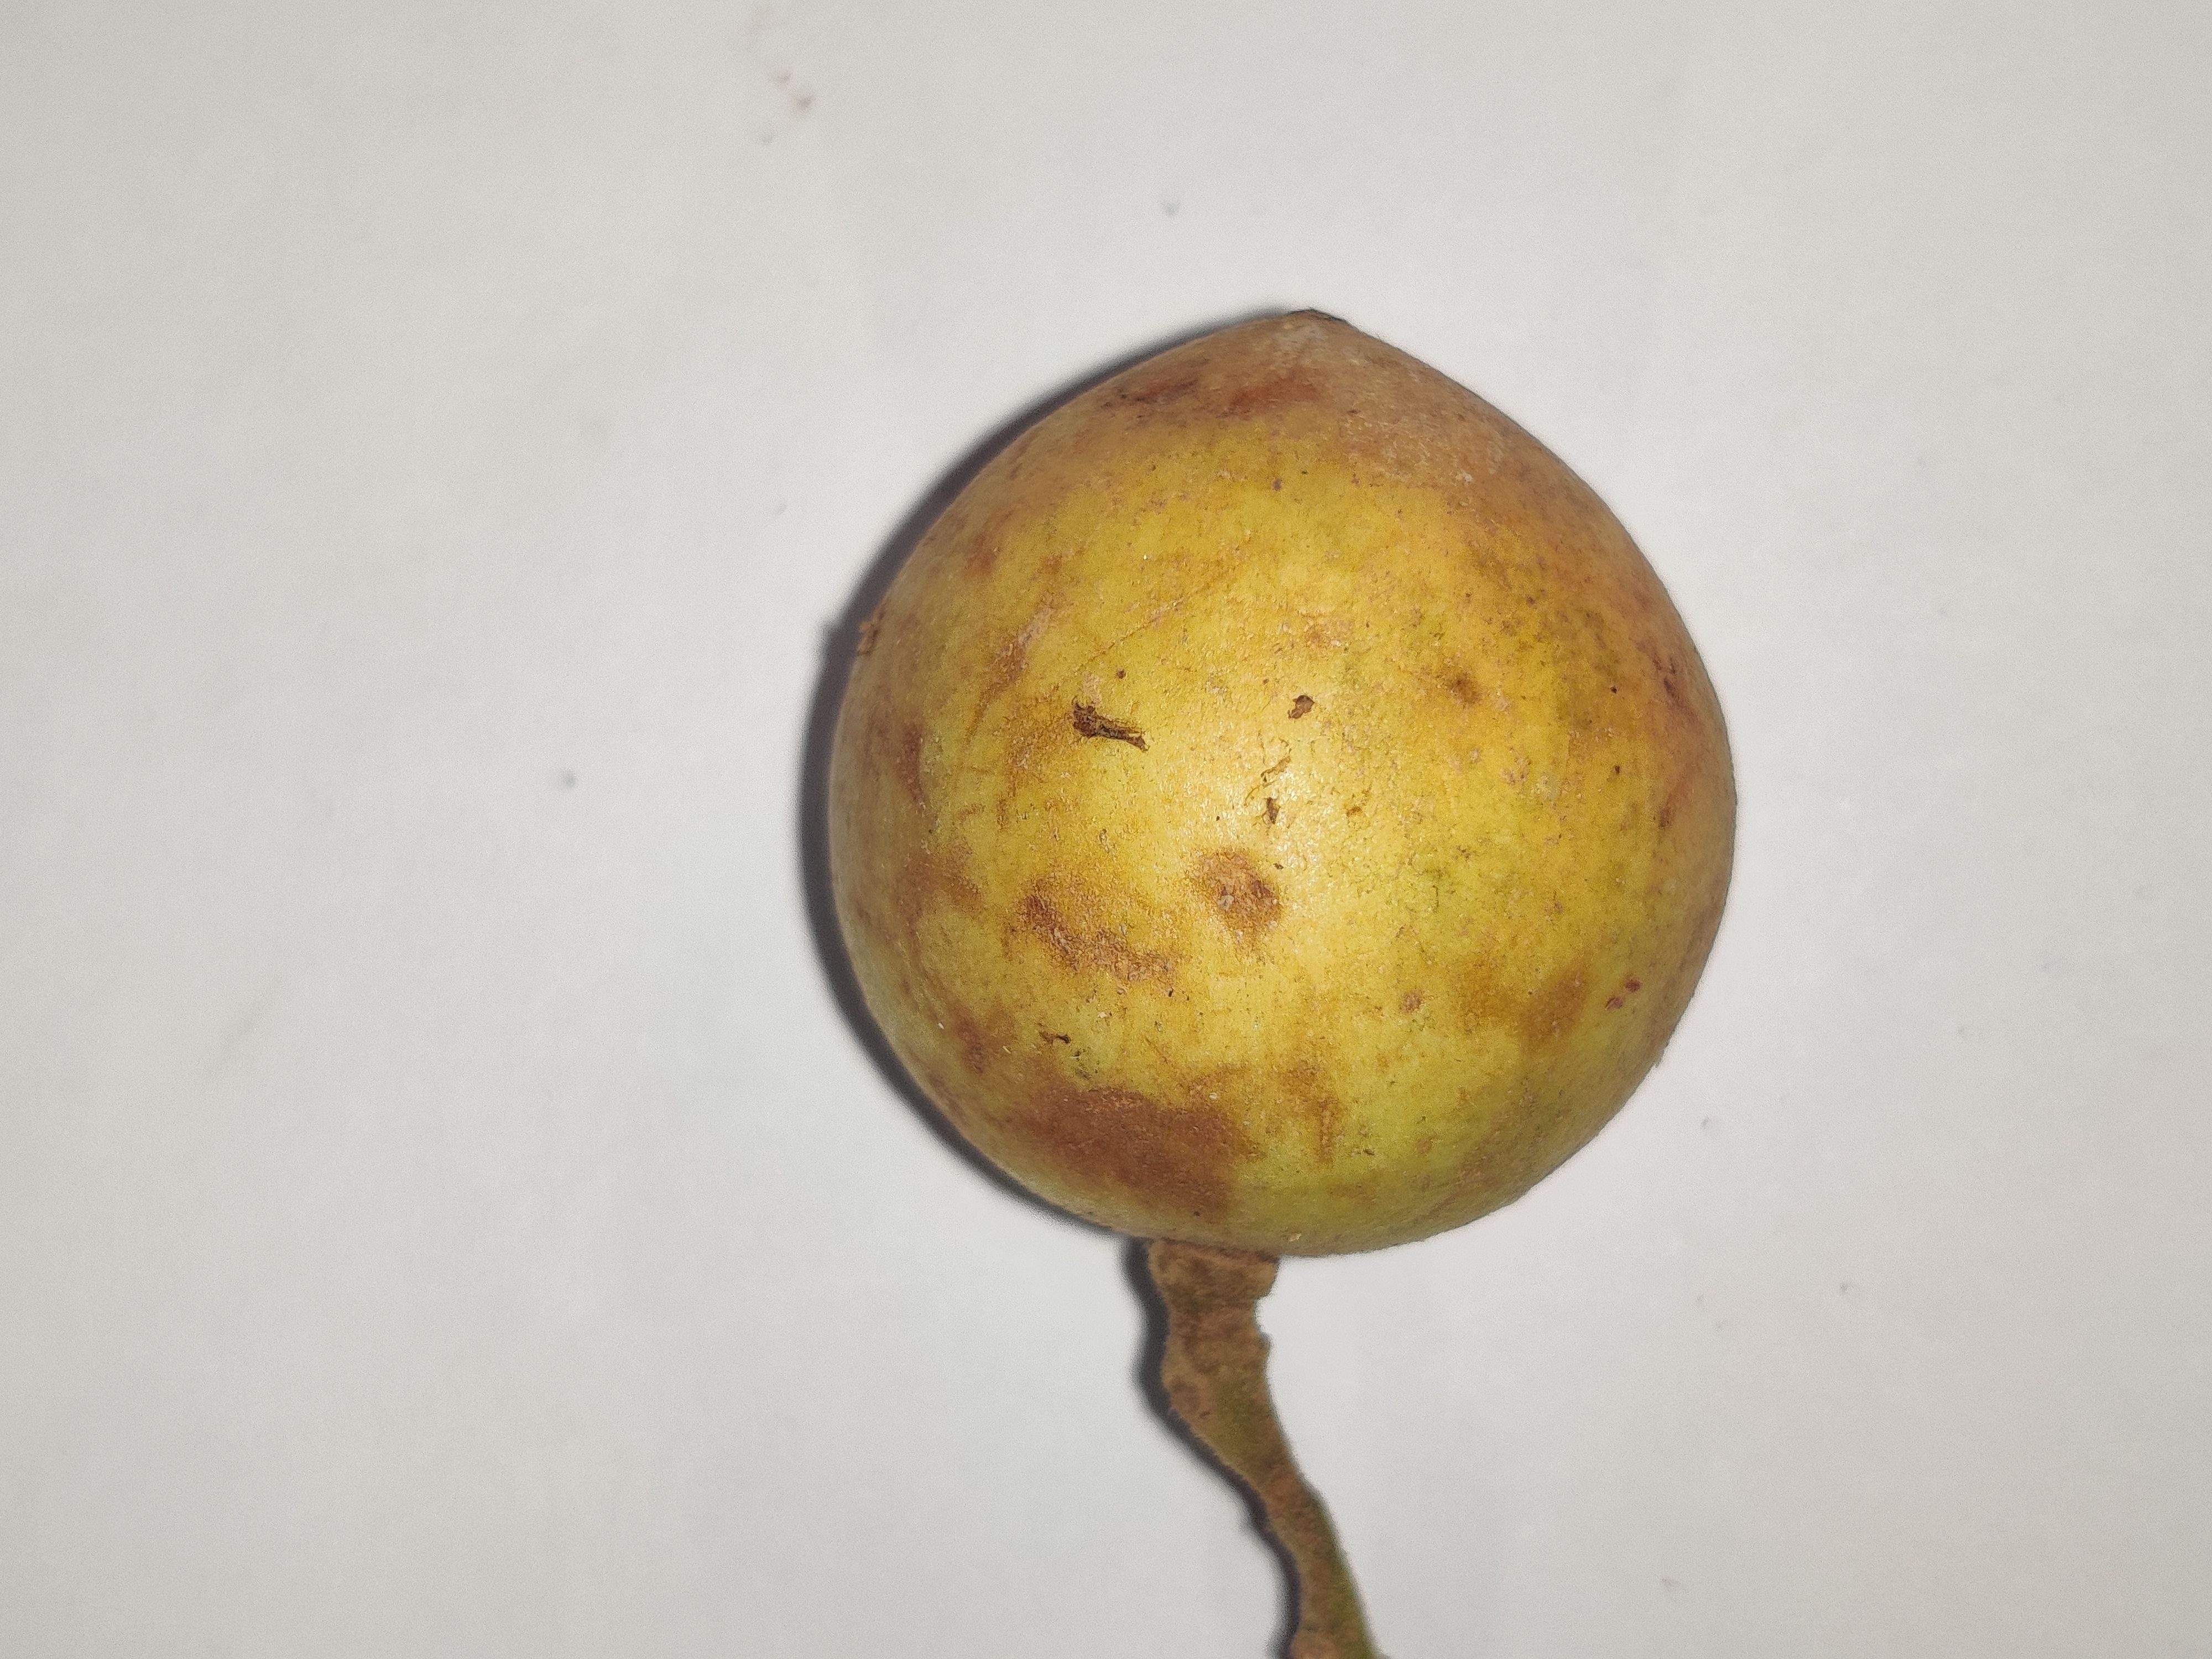
Fruit: burmese-grape
Grade: 1st-grade